Archimedes Palimpsest

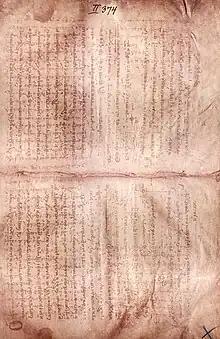
A typical page from the Archimedes Palimpsest. The text of the prayer book is seen from top to bottom, the original Archimedes manuscript is seen as fainter text below it running from left to right

The Archimedes Palimpsest is a parchment codex palimpsest, originally a Byzantine Greek copy of a compilation of Archimedes and other authors. It contains two works of Archimedes that were thought to have been lost (the "Ostomachion" and the "Method of Mechanical Theorems") and the only surviving original Greek edition of his work "On Floating Bodies". The first version of the compilation is believed to have been produced by Isidore of Miletus, the architect of the geometrically complex Hagia Sophia cathedral in Constantinople, sometime around AD 530. The copy found in the palimpsest was created from this original, also in Constantinople, during the Macedonian Renaissance (c. AD 950), a time when mathematics in the capital was being revived by the former Greek Orthodox bishop of Thessaloniki Leo the Geometer, a cousin of the Patriarch.